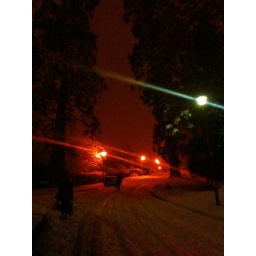
After a long drive in the snow, this was the walk up the hill to my house